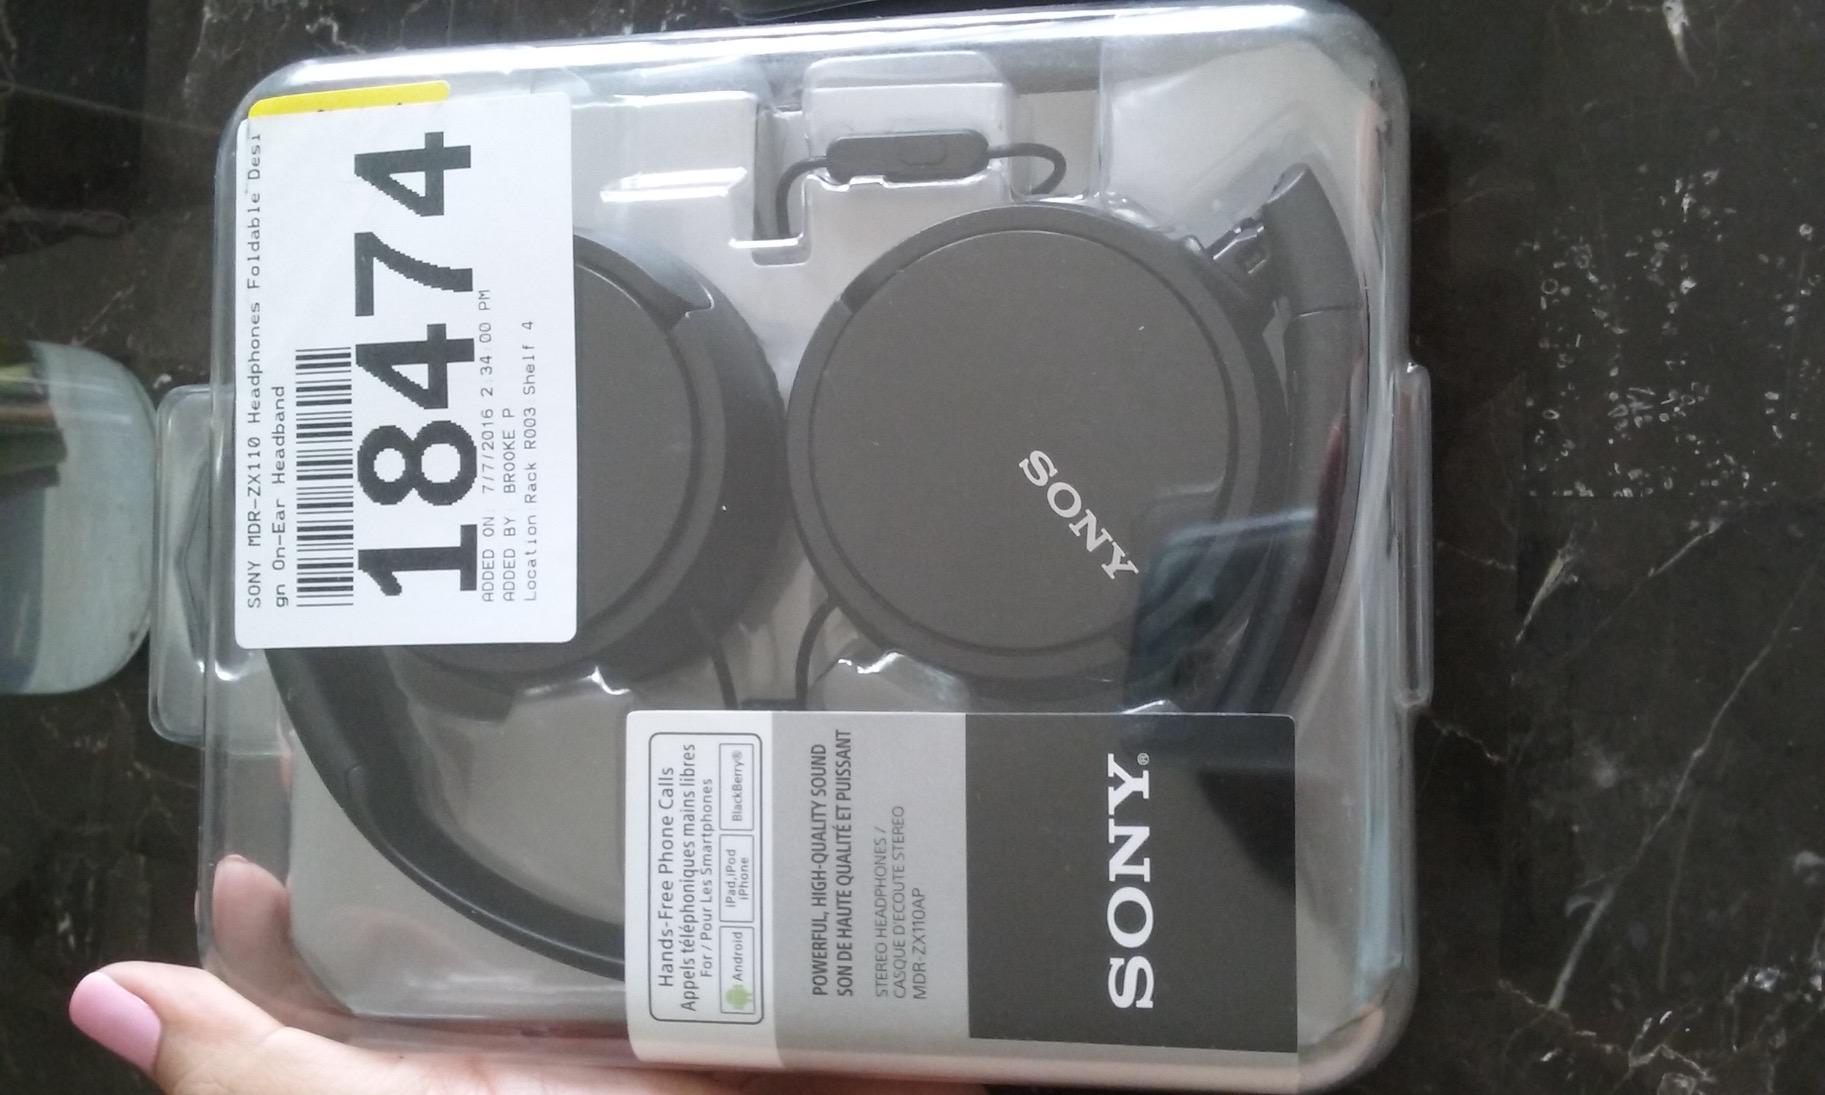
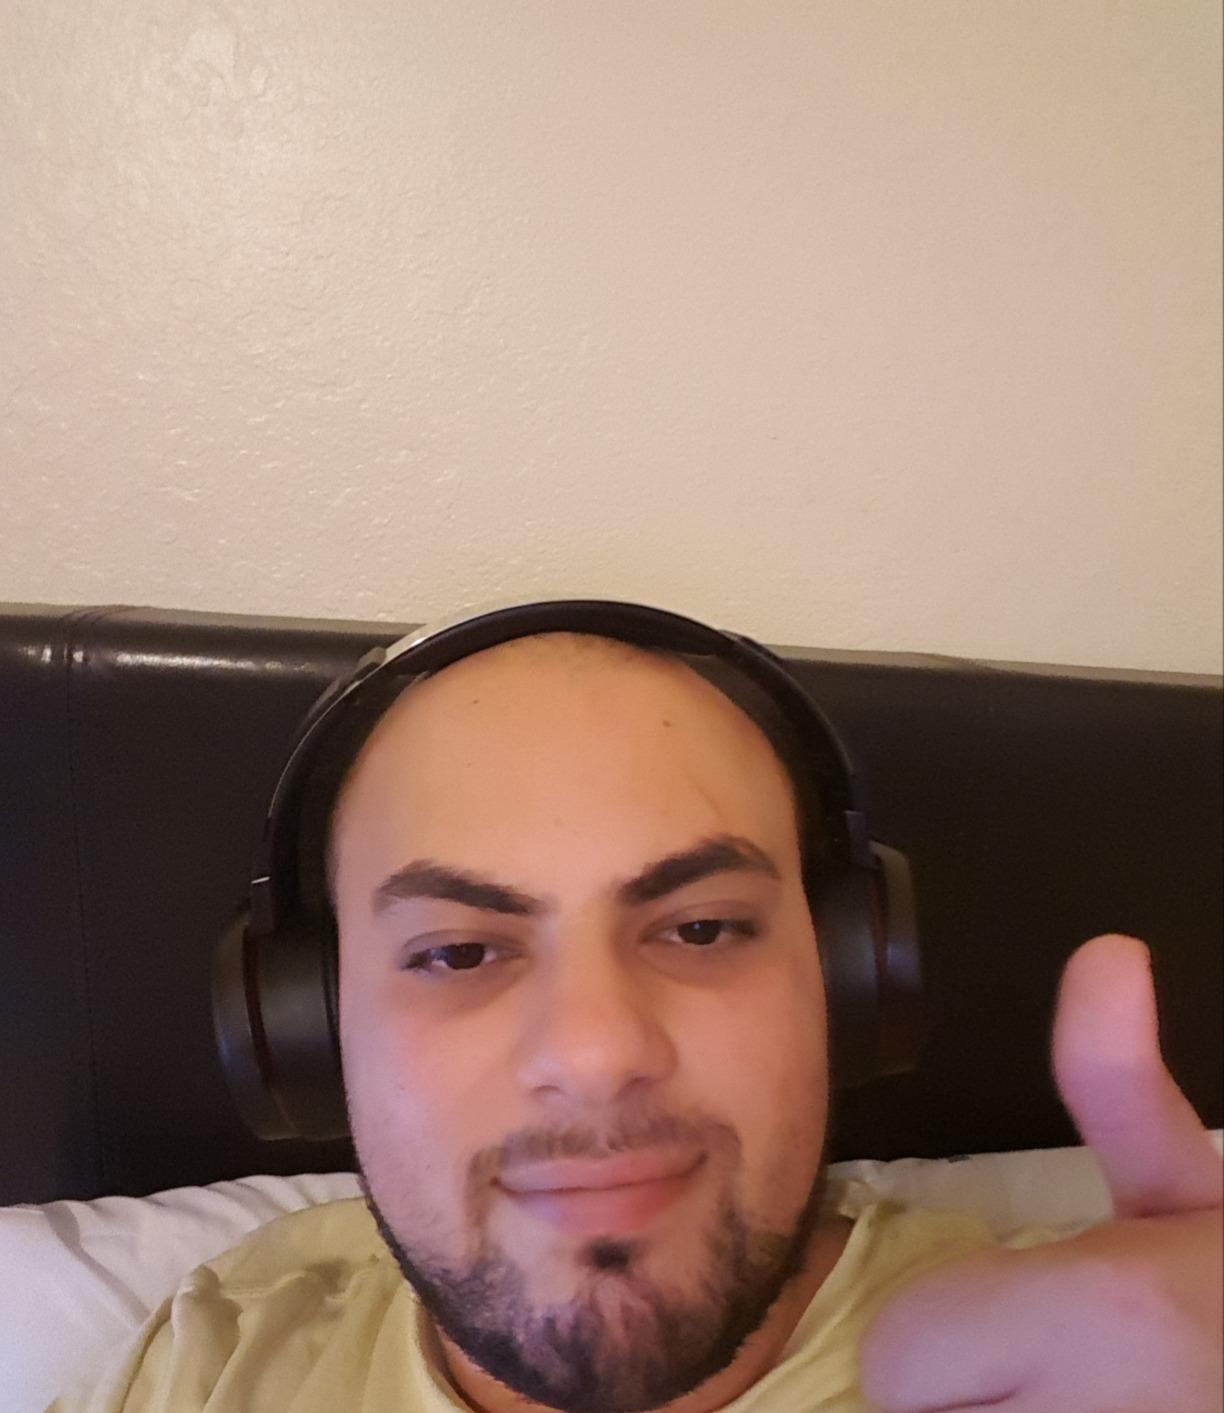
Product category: headphones
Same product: no